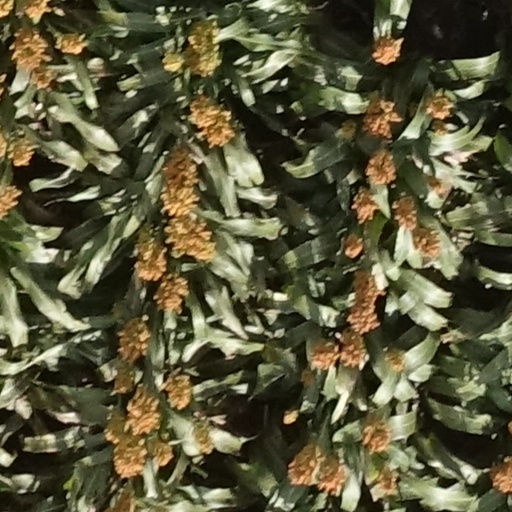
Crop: sorghum